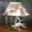
Label: lamp